Croydon F.C.

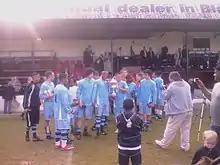
The Croydon team lifting the 2009 Kent League Cup.

The non-league scene was reorganised at the end of the 2005–06 season and this restructuring saw them placed in the Kent League where following a third-place finish in 2006–07, the club finished in mid-table the following two seasons. 2008–09 culminated with success in the Kent League Cup after a penalty shootout win over Erith Town.